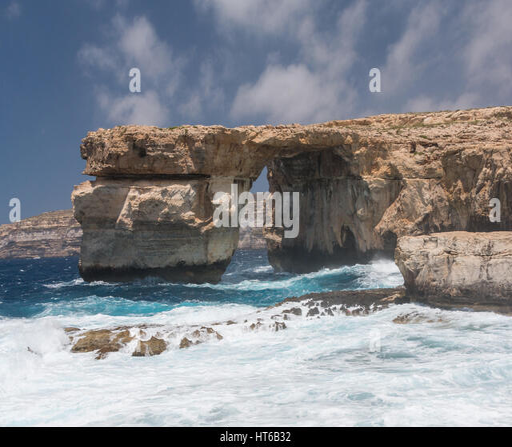
geographical feature with crashing waves at daytime